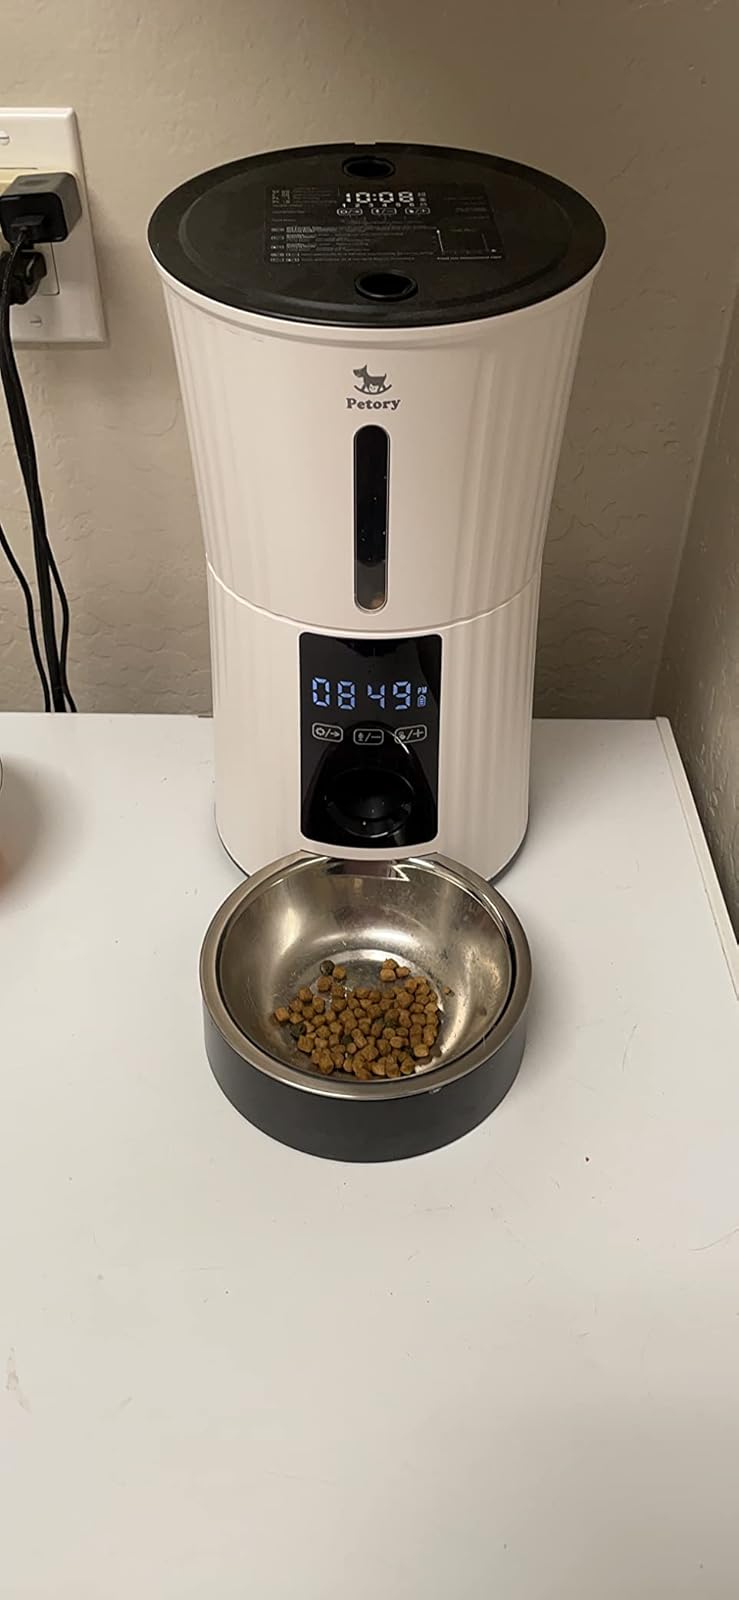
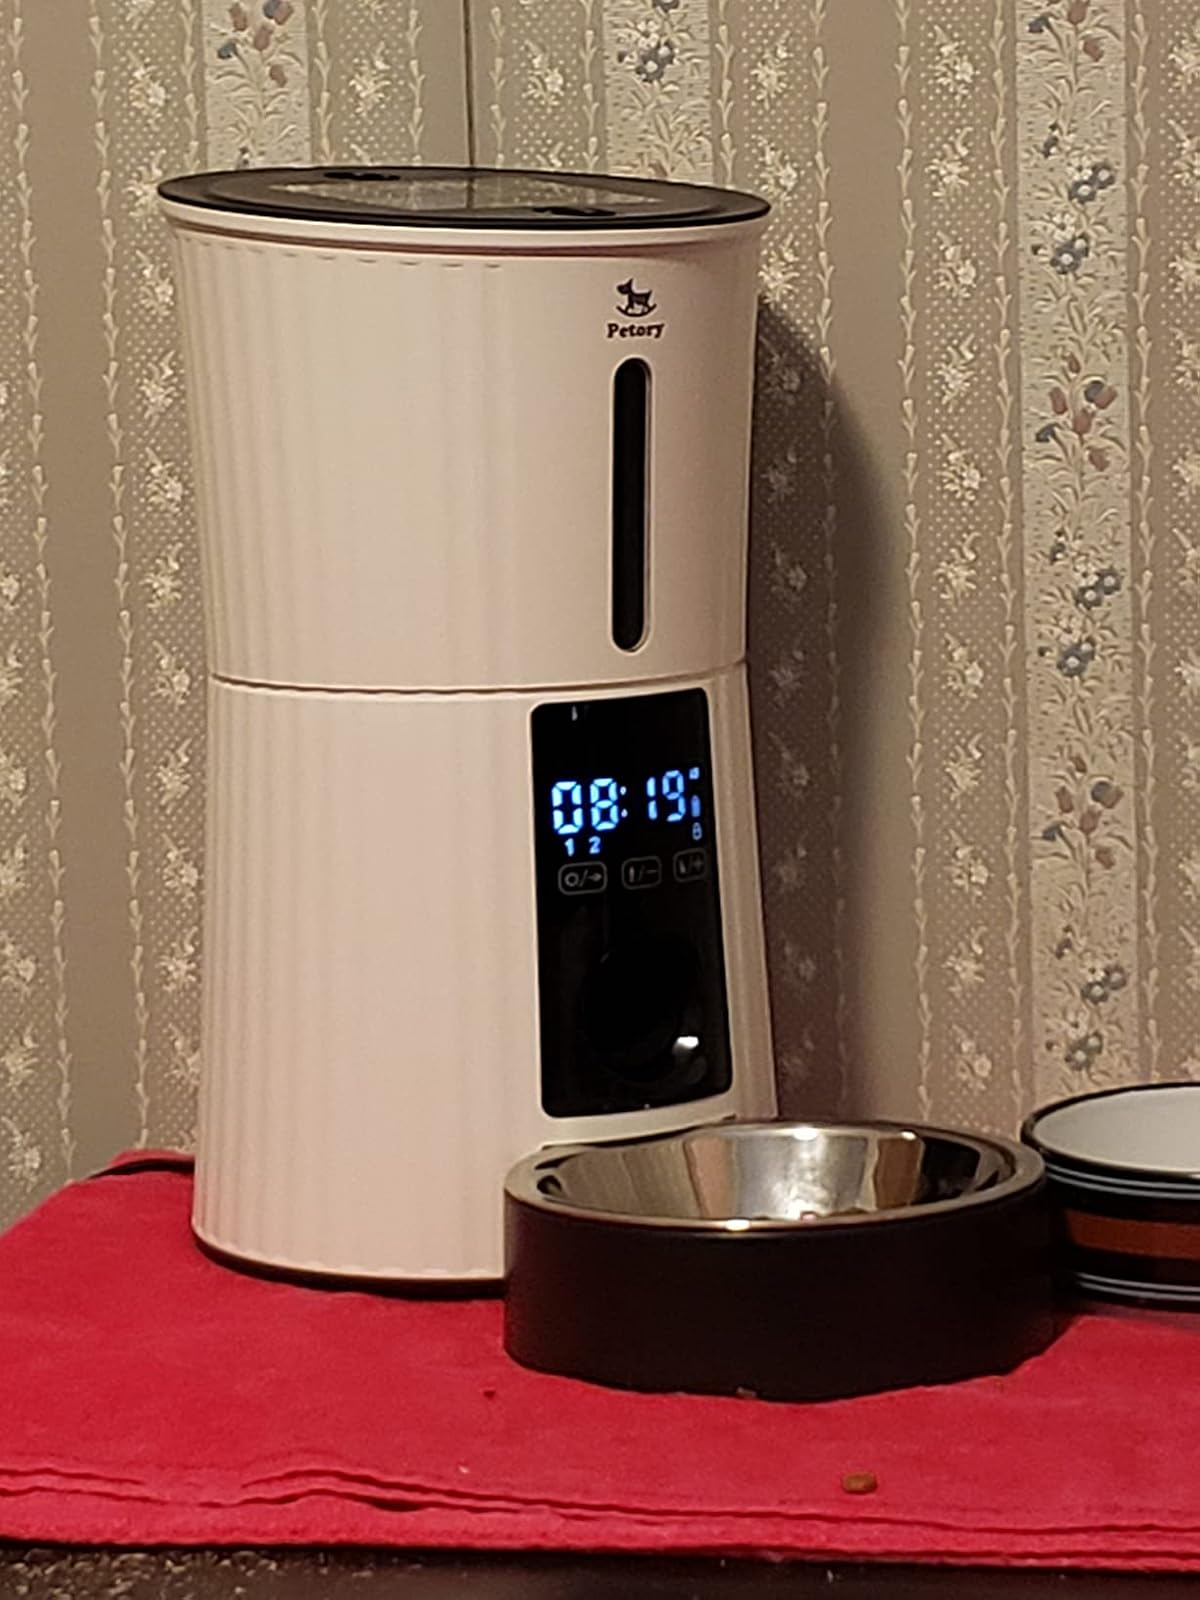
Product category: items_feeder
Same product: yes